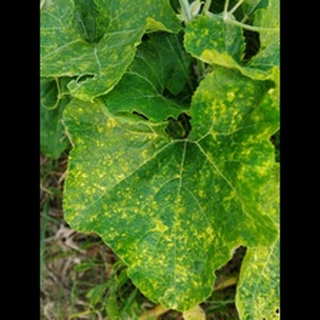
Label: pumpkin_mosaic_disease